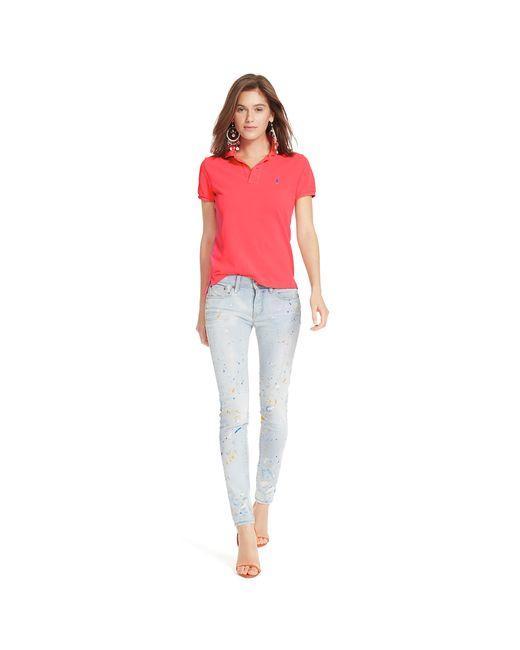
Verwaschene blaue Jeanshose mit orangefarbenem Kurzarm-T-Shirt mit orangefarbenem Kragen